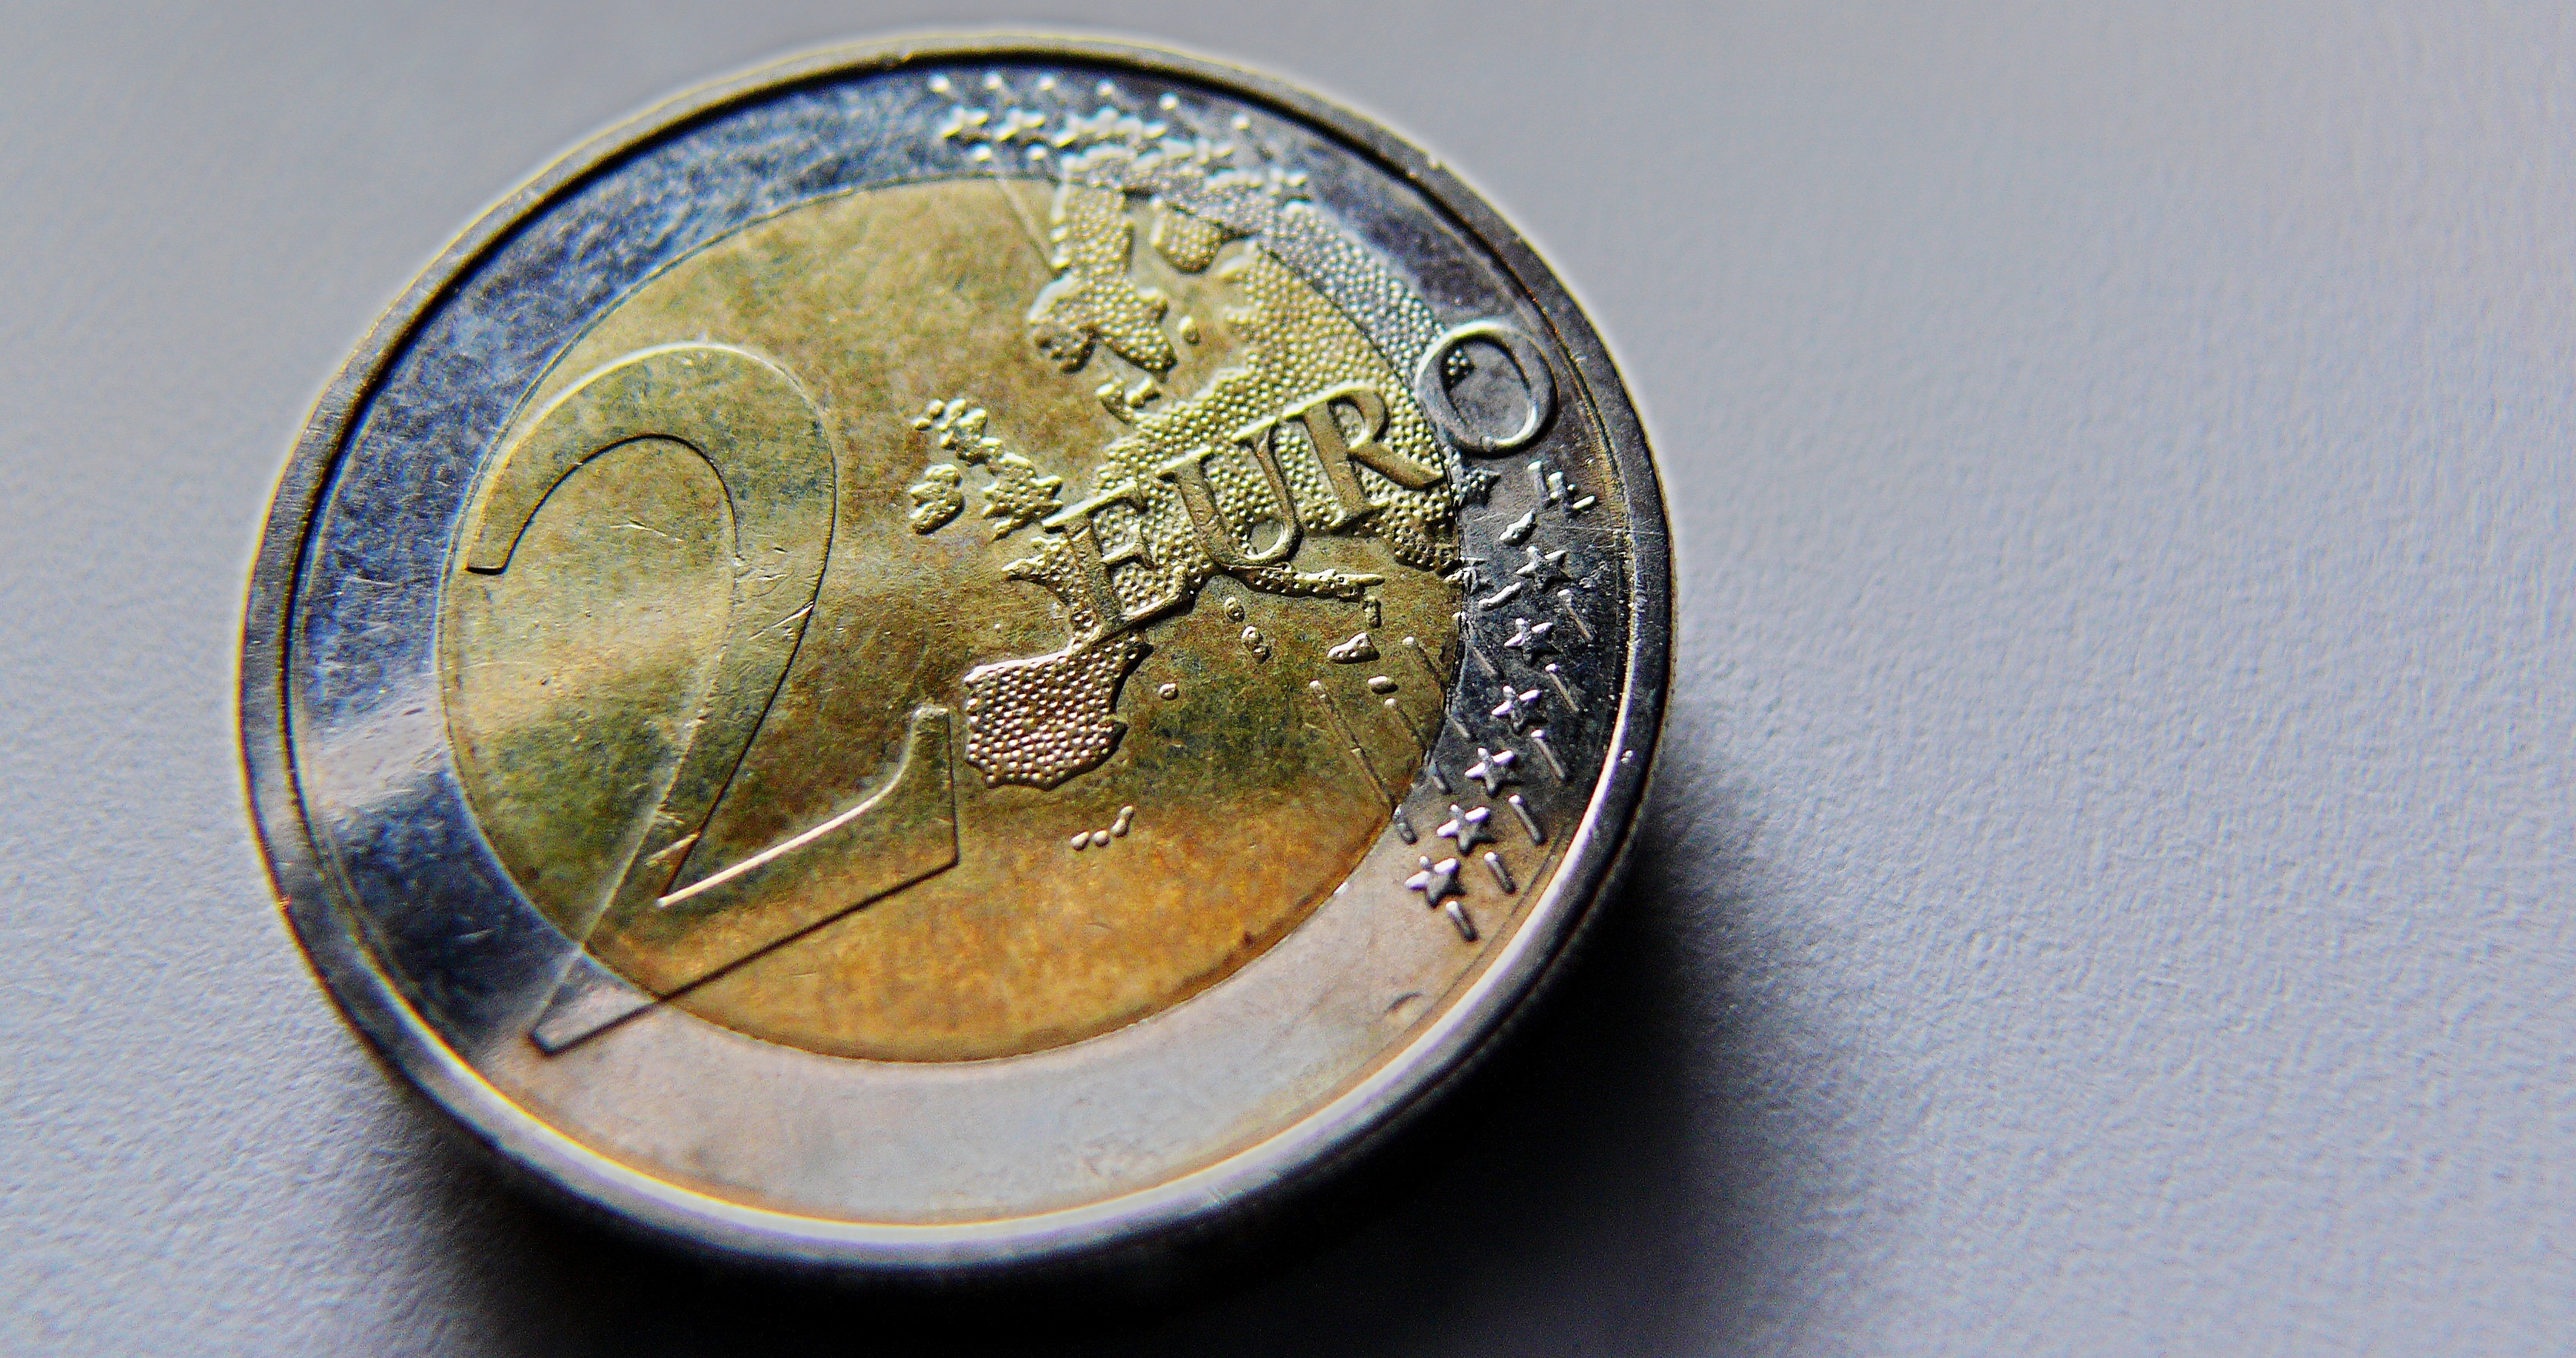
europe, money, silver, currency, euro, coin, large, value, euro coin, geldwert